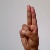
The image shows a hand gesture representing the letter 'U' in Indian Sign Language.